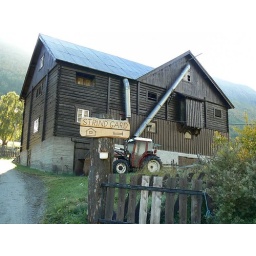
Strind Gard - a farm where sheep are kept. Usually there are sheep, chickens and horses on the farm in summer.